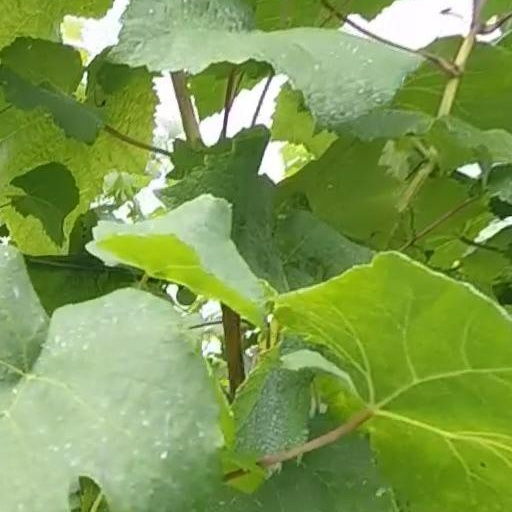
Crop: grape